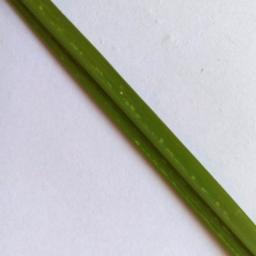
Label: Rice___Healthy